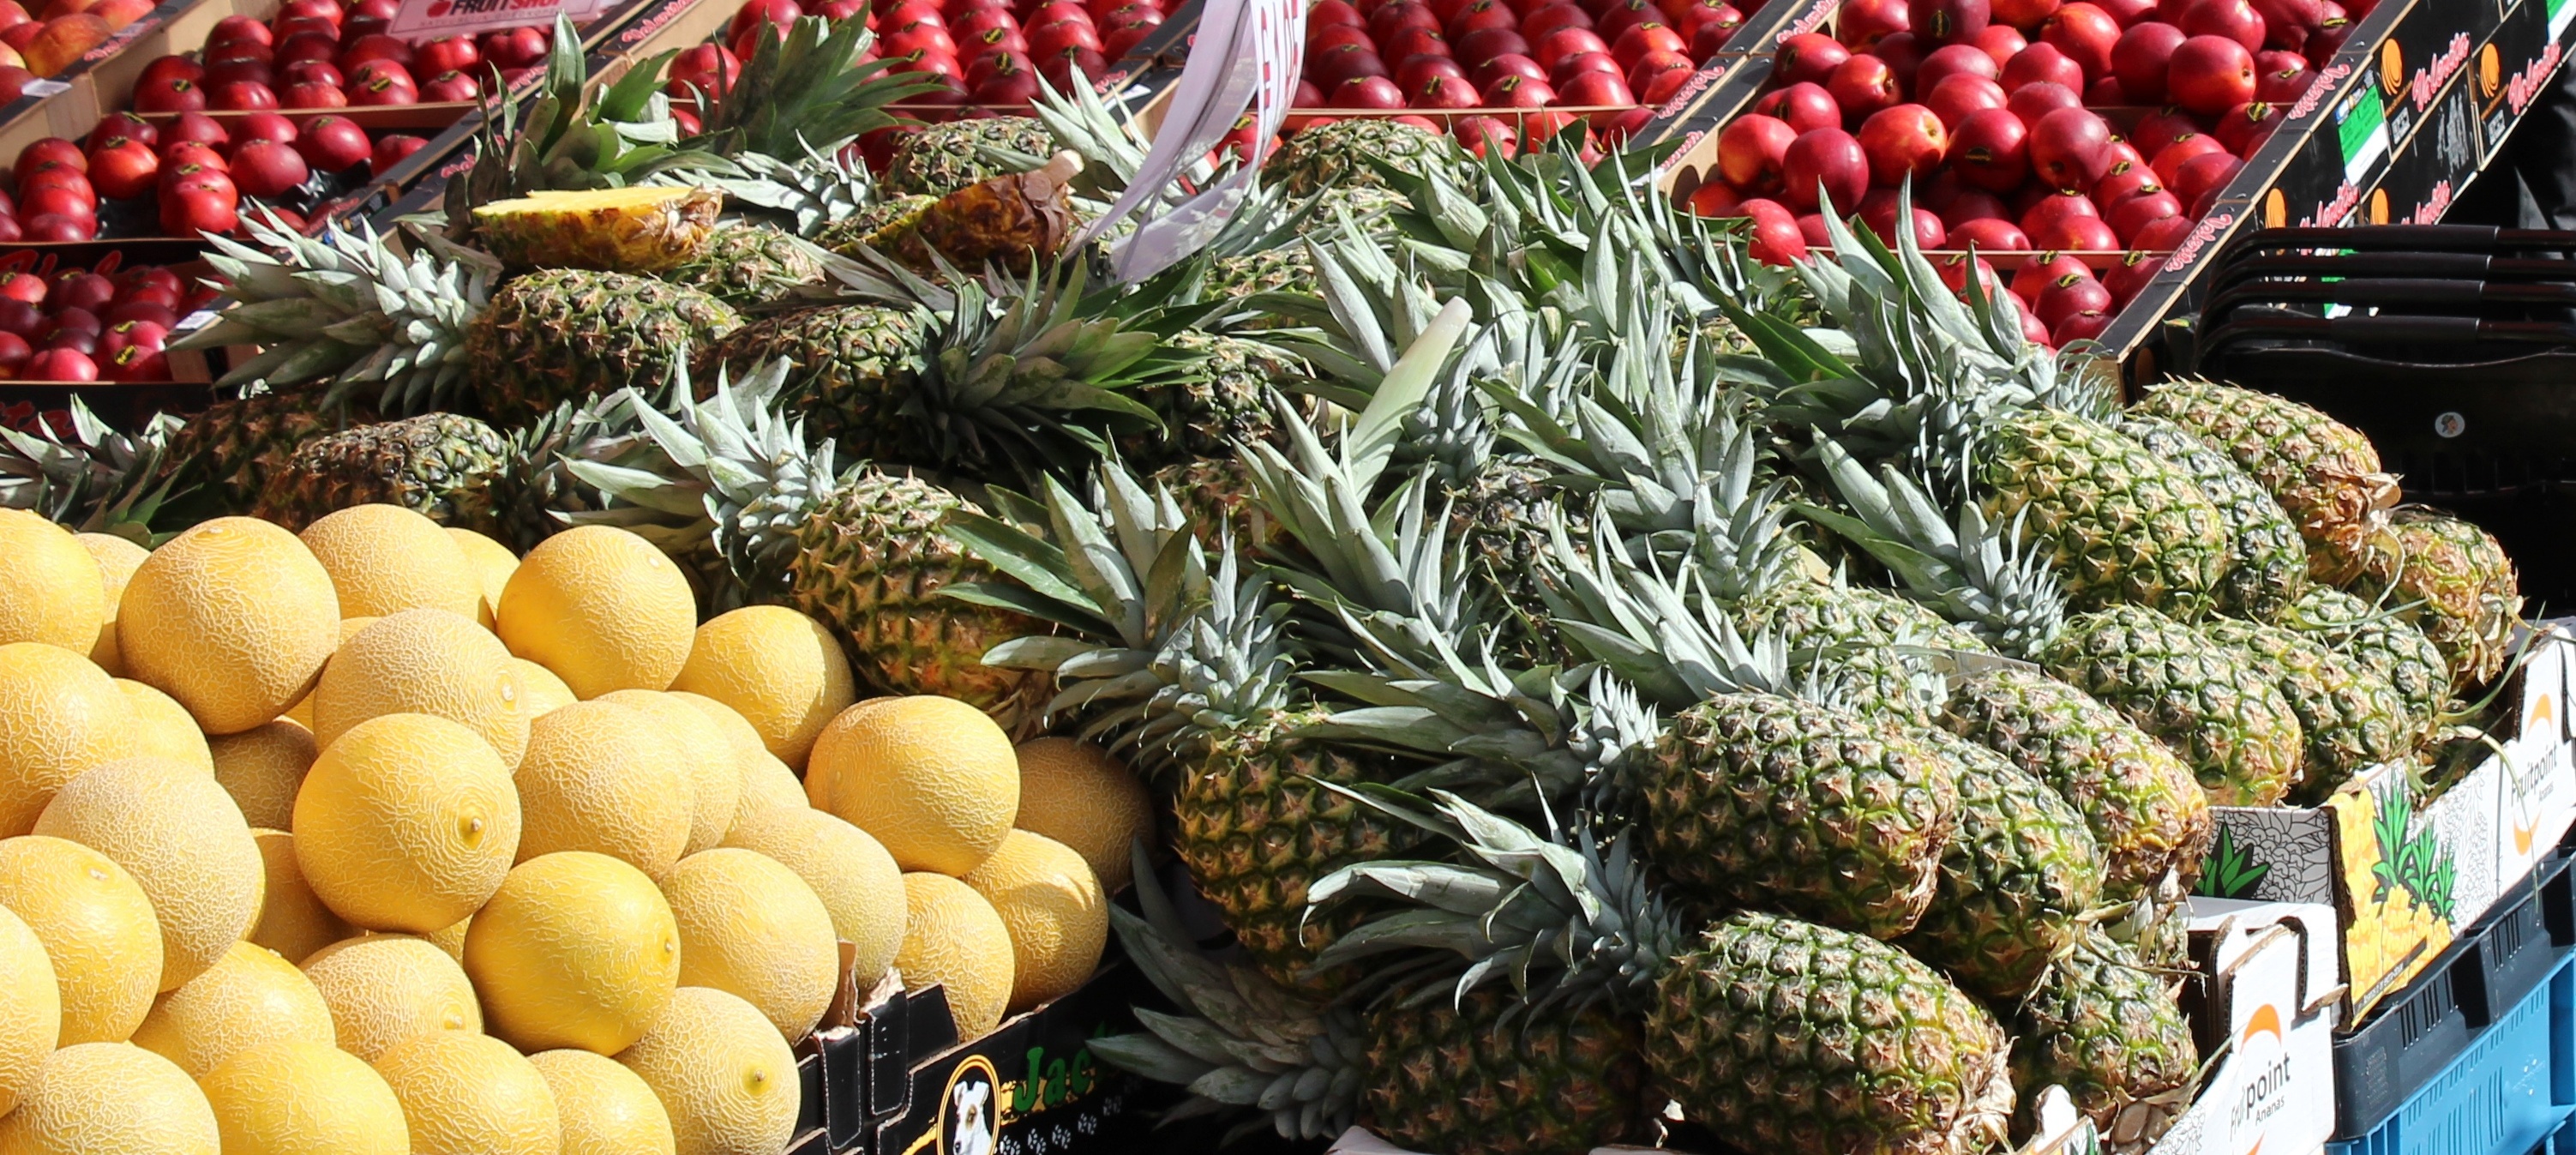
nature, plant, fruit, city, food, produce, vegetable, fresh, market, marketplace, pineapple, vitamin, flowering plant, date palm, land plant